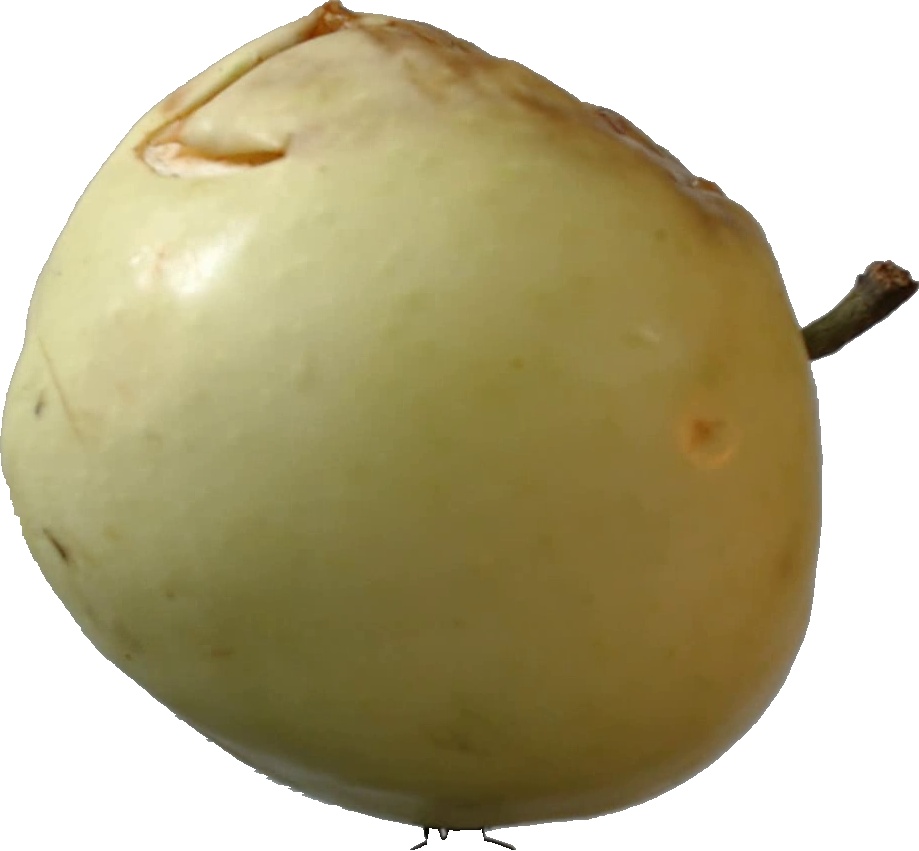
Label: apple_hit_1